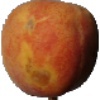
Label: Peach 1